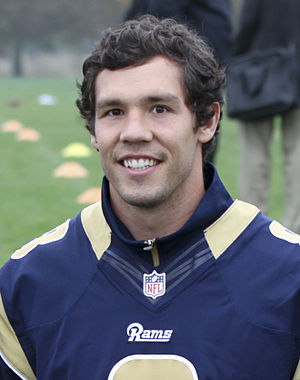
Sam Bradford
Sam Bradford
Samuel Jacob "Sam" Bradford er en professionel amerikansk fodbold-spiller fra USA, der spiller som quarterback i NFL. Han har spillet i NFL siden 2010-sæsonen, hvor han blev valgt af Rams som den allerførste spiller i sæsonens draft. I løbet af offseason 2015 byttede Philadelphia sig til Sam Bradford i en omdiskuteret byttehandel med Nick Foles, Foles var på daværende tidspunkt den startende Quarterback for Eagles. Bradford oplevede dog begrænset succes hos Eagels og blev i løbet af offseason 2016 sendt til Minnesota Vikings for et 1. runde valg i 2017 draften, samt et præstationsbaseret 4. runde valg i 2018 draften.